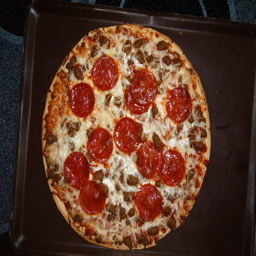
A pizza sitting on top of a brown tray.
A pizza with pepperoni and sausage sits on a baking pan.
A pepperoni and sausage pizza in a pan on a table.
a medium sized pizza covered in pepperoni and cheese
One whole round of pepperoni pizza that is not sliced yet.